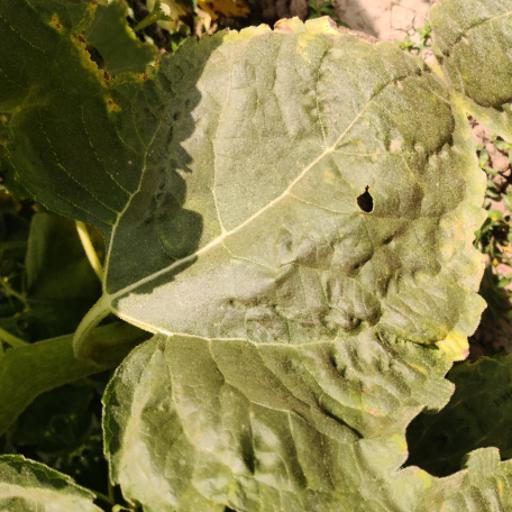
Label: Downy_mildew